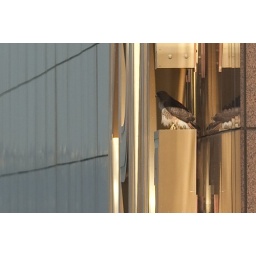
I saw an eagle fly by outside the 45th floor of my building and land on the KPMG sign.